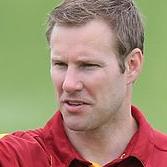
Age: 38